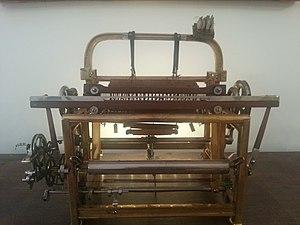
régulateur Deweppe
Deweppe fils était une entreprise française, spécialisée dans le tissage du lin, dont l'origine remonte à la création de "Deweppe et becquart" par Fidéle Deweppe en 1874.